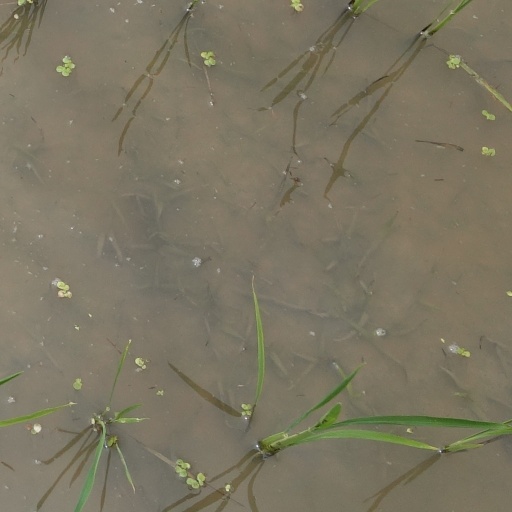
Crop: rice